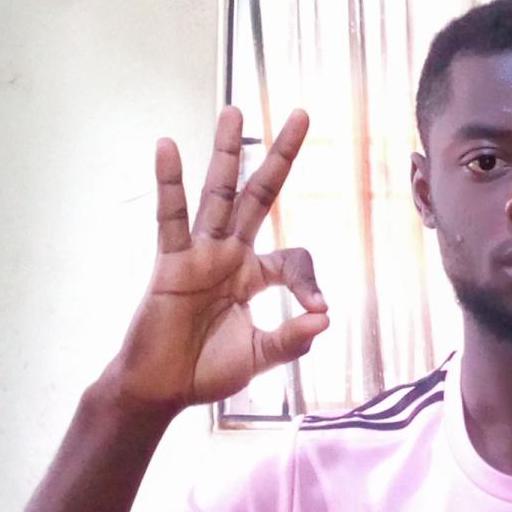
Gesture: ok